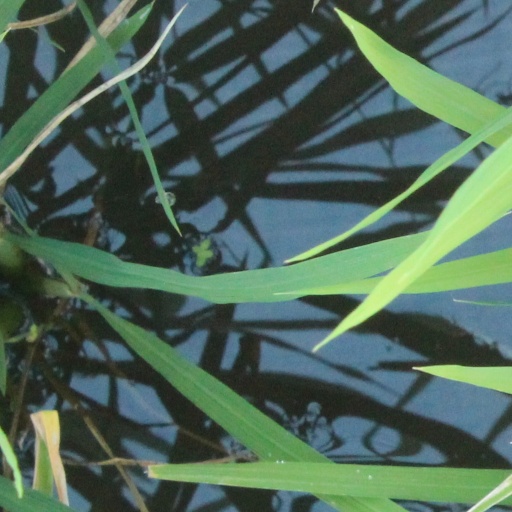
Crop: rice